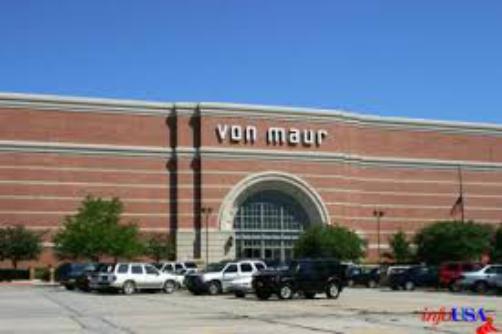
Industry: Others